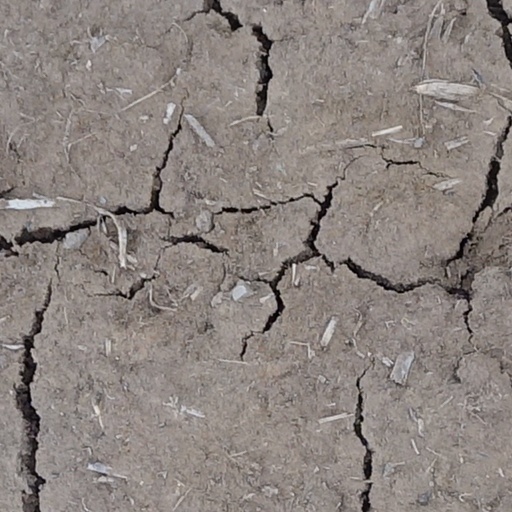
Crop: wheat